St. Andreas, Düsseldorf

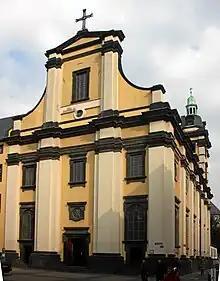
Facade

In the late 17th and early 18th centuries, the church was an important center of musical culture in Düsseldorf. The composer Johann Hugo von Wilderer served as its organist. The mausoleum, designed by Venetian architect Simone del Sarto, contains the tombs of several Electors Palatine, including that of Johann Wilhelm. The high altar of the church was destroyed during World War II. The new altar, designed by Ewald Mataré was built in 1960. Paintings by Ernst Deger can be found in the church's two side altars which are dedicated to the Virgin Mary.